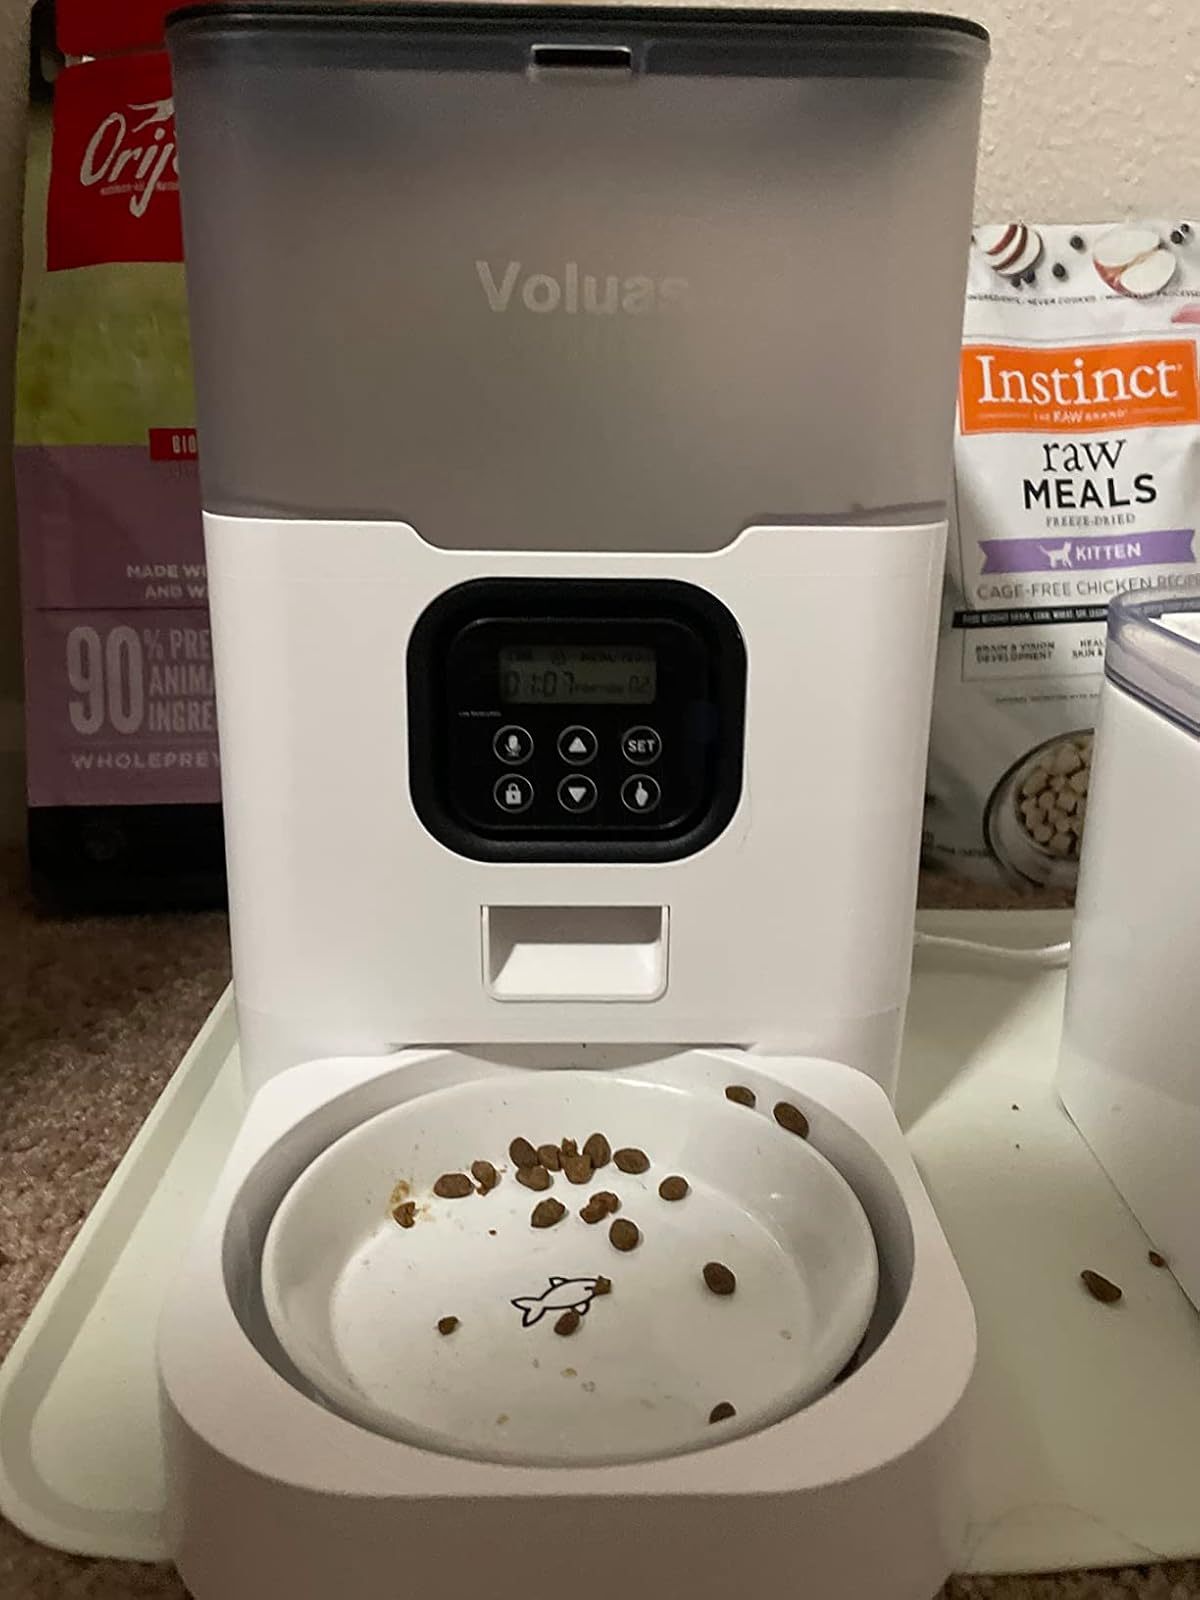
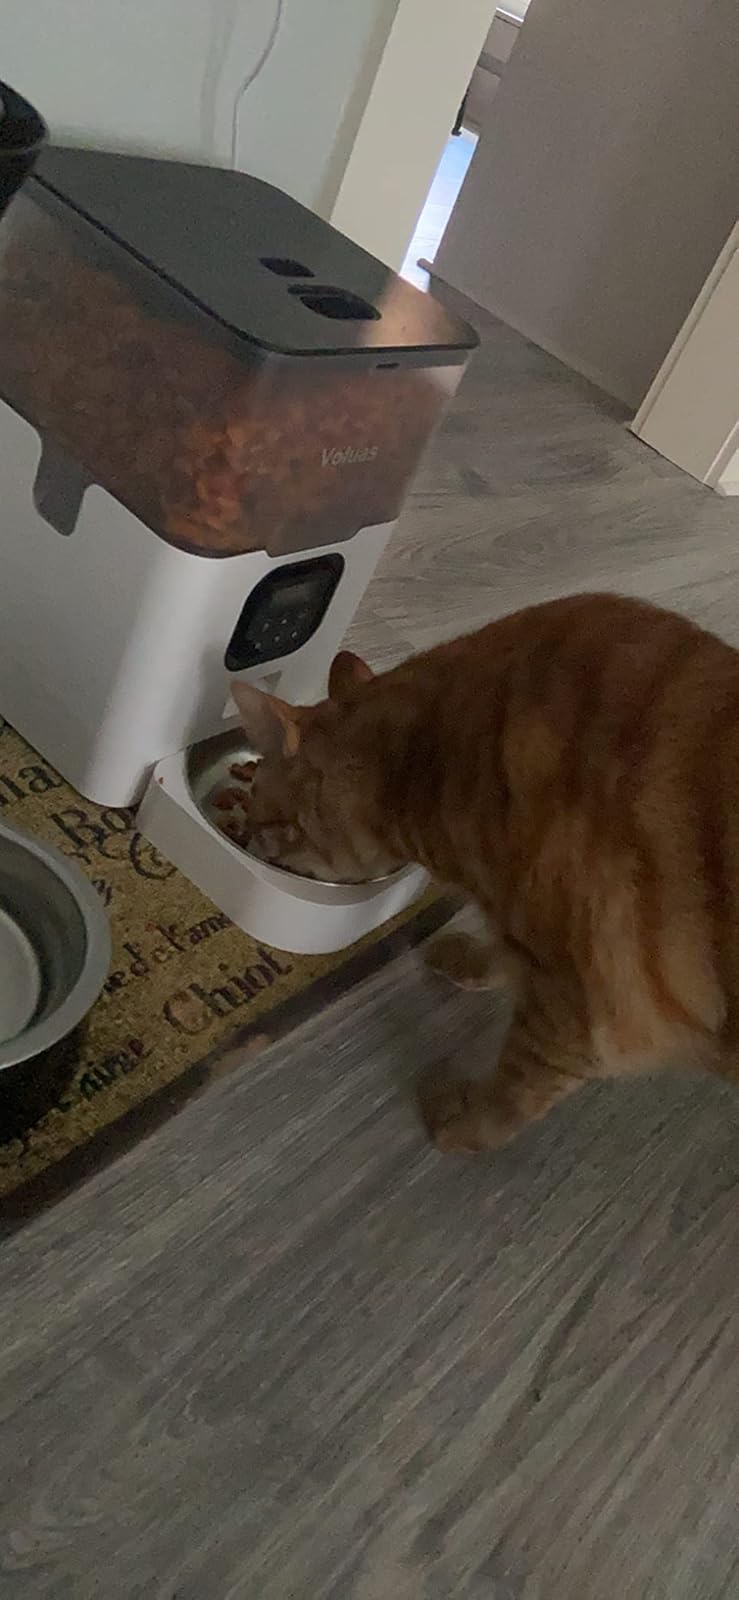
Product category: items_feeder
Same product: yes